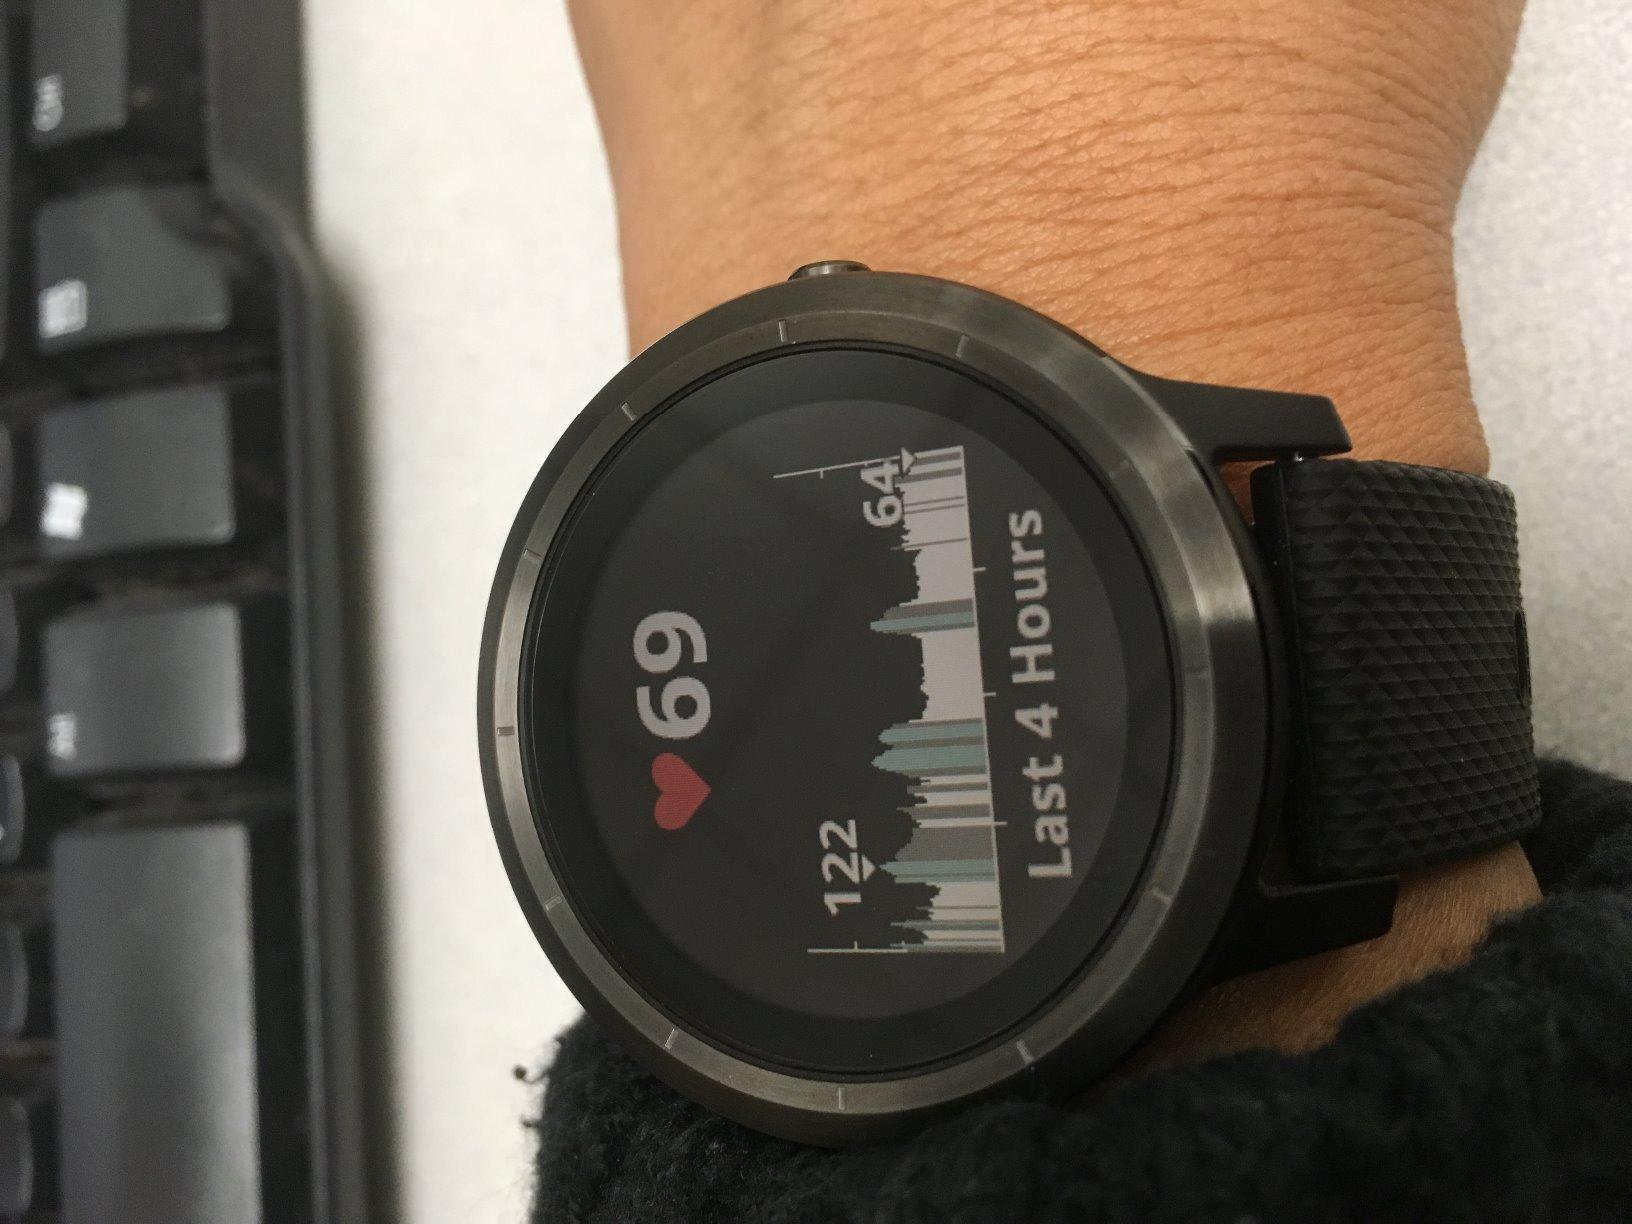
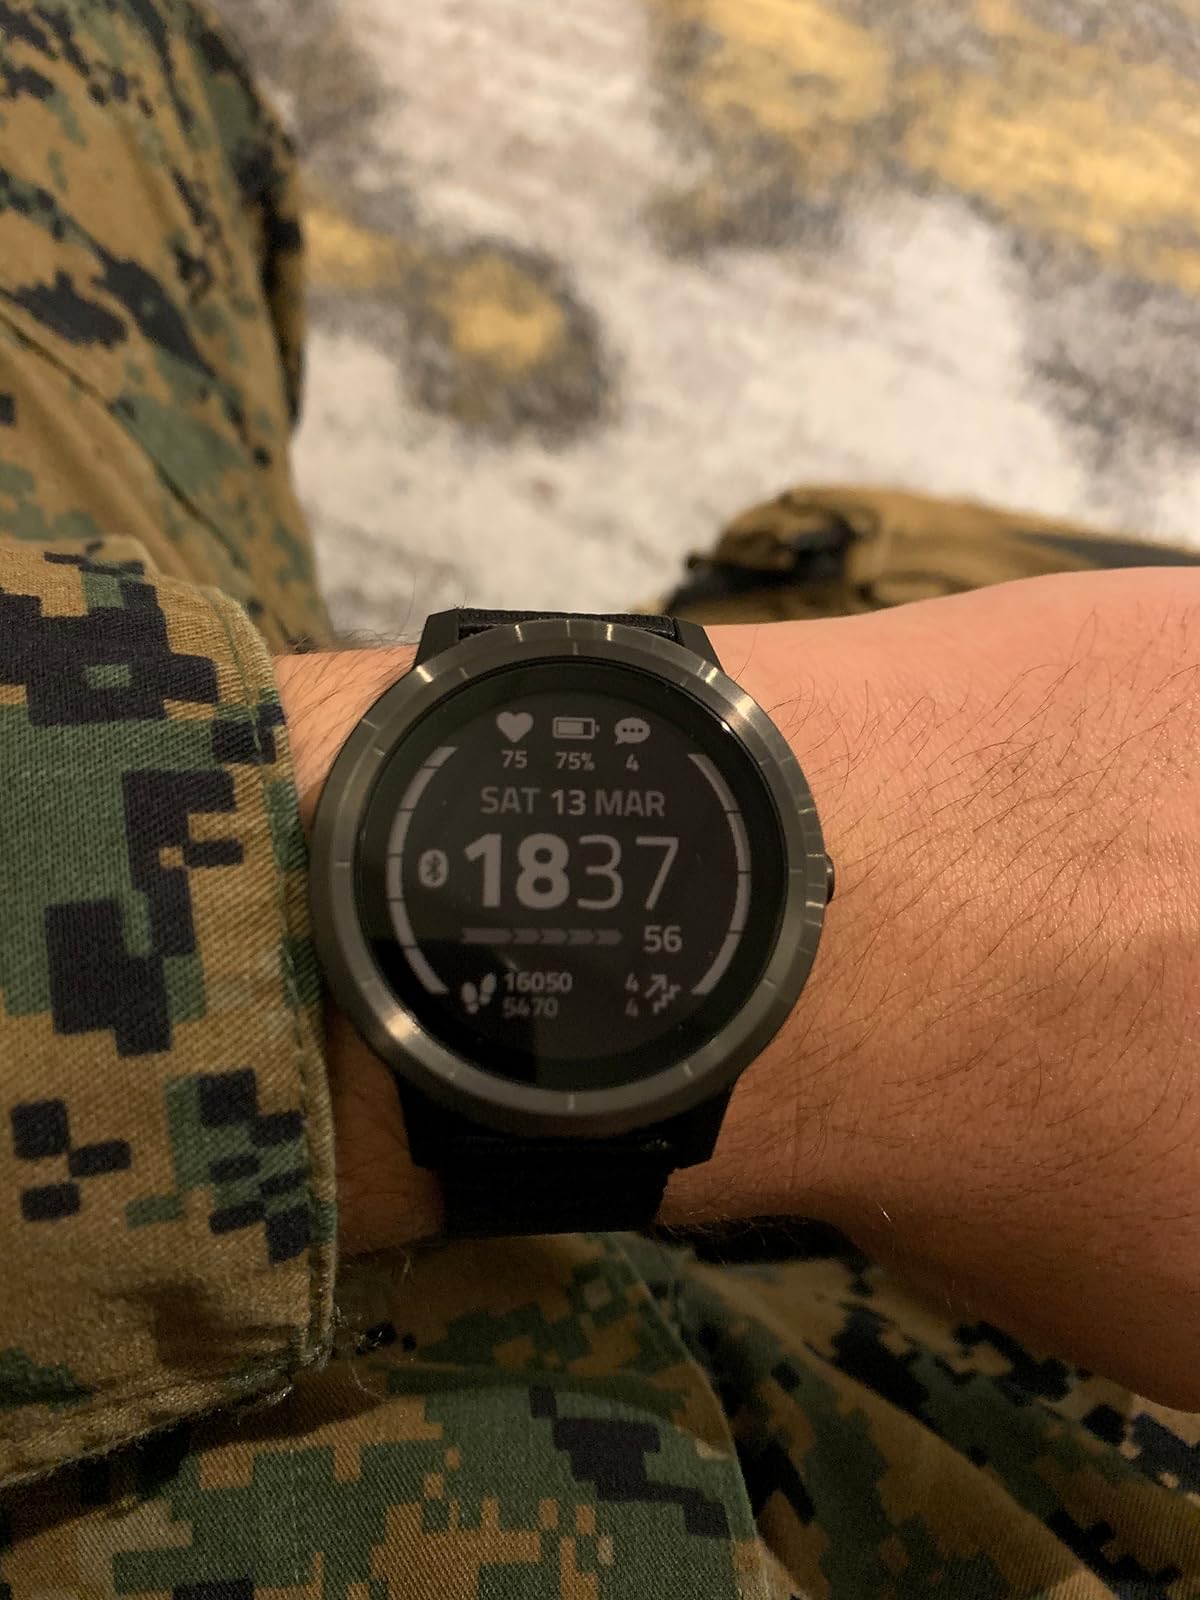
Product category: smartwatch
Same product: yes